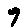
Label: 9